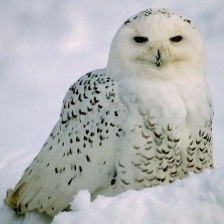
Species: SNOWY OWL
Scientific name: BUBO SCANDIACUS
ImageNet parent category: great_grey_owl